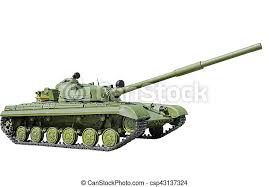
Label: Tank